Lingyin Temple

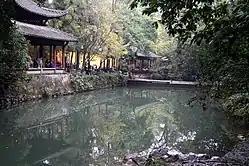
Free Life Pond of the temple

The Jigong Dian, or the Hall of Ji Gong, is situated to the east of the "Yaoshi Dian" and enshrines a statue of the Song dynasty monk Ji Gong (also known as "Daoji"). The statue is made of bronze, with a height of 2.3 meters and a weight of 2.5 tons. The right hand of the statue holds a broken fan, the left hand carries Buddhist prayer beads, and the right foot is shown dipping into a wine jar. Eighteen huge murals depicting a narration of Ji Gong’s life are painted on the walls at both sides of the hall. Each mural is 3 meters high and 3 meters long, with the entire display being 50 meter long.